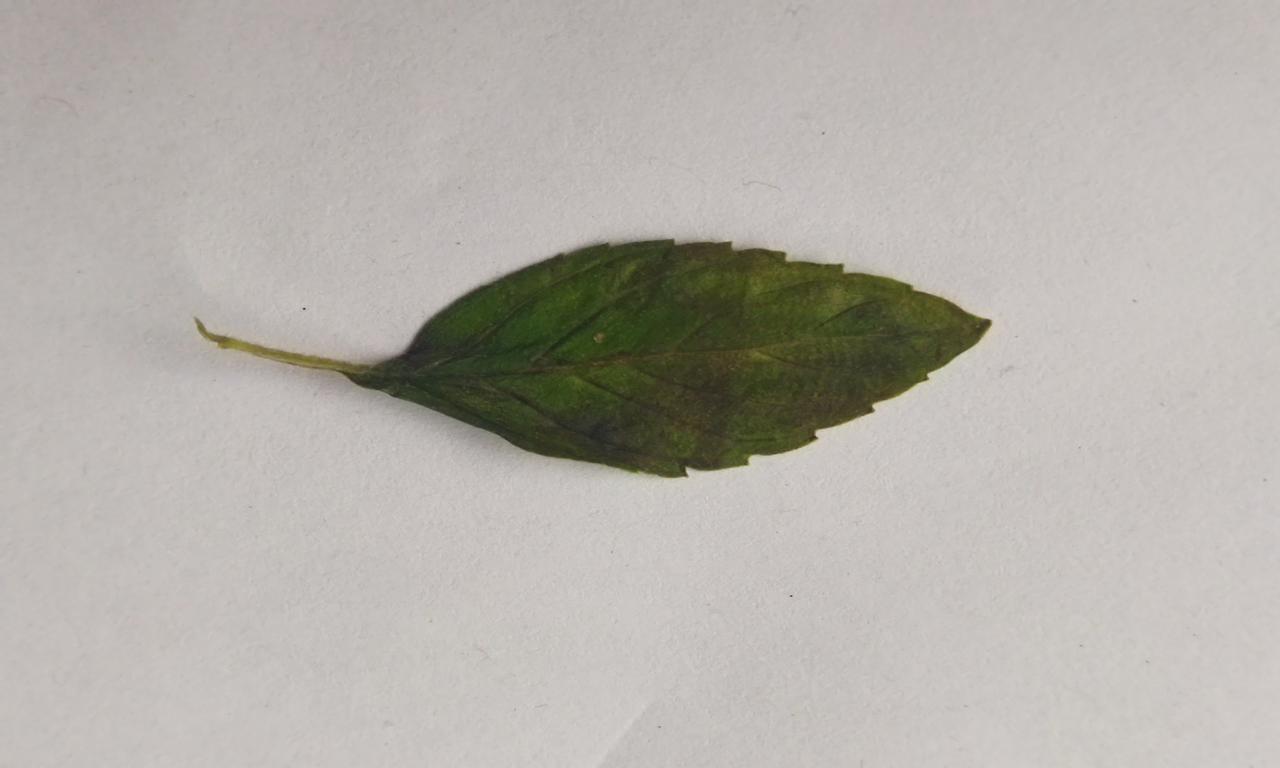
Label: Spoiled